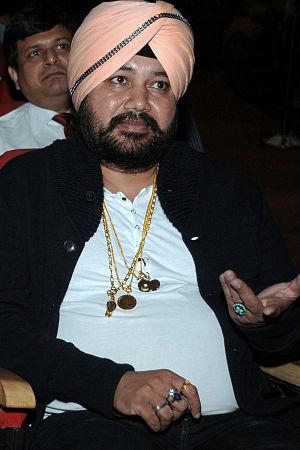
Daler Mehndi, né le 18 août 1967 à Patna, est un chanteur pop bhangra indien. Il a atteint une certaine notoriété internationale grâce à la diffusion sur Internet d'un clip qui est devenu un phénomène internet : Tunak Tunak Tun. Il chante aussi dans divers films de Bollywood.